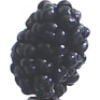
Label: mulberry